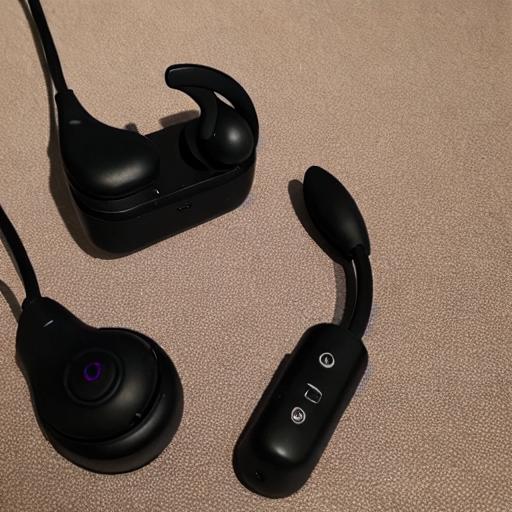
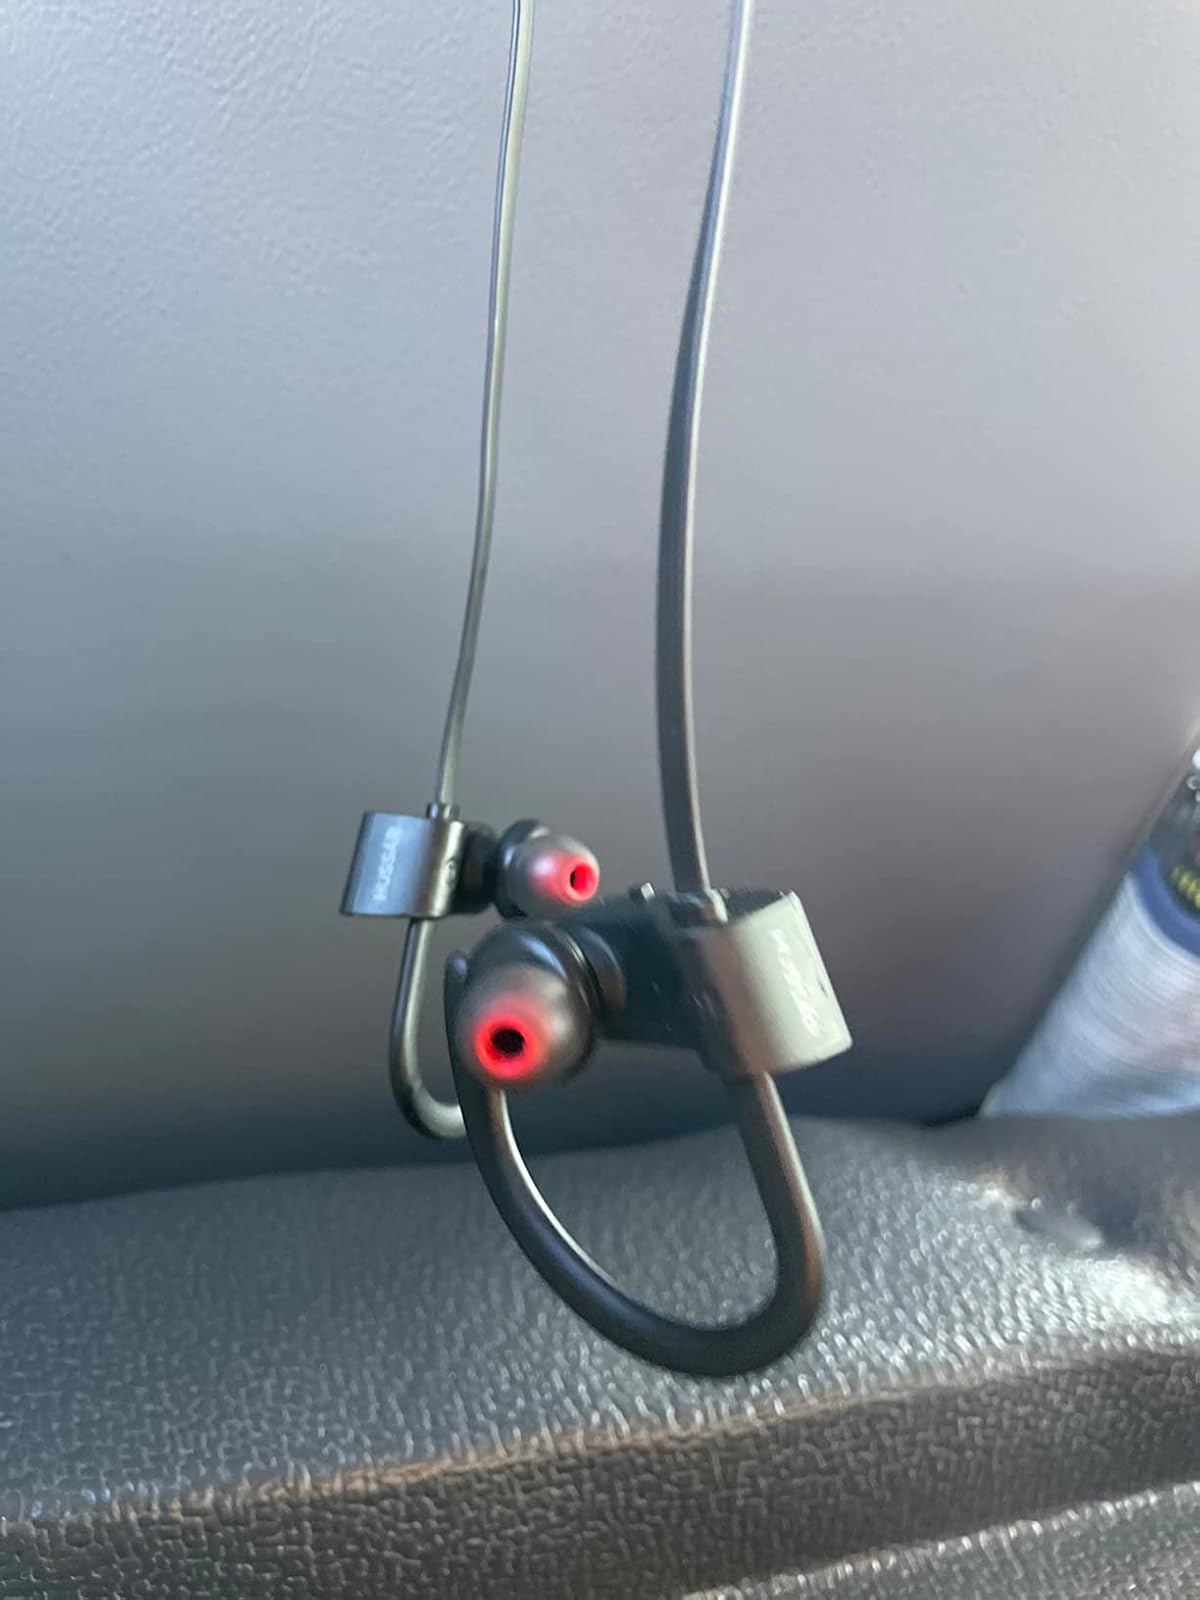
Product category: headphones
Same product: no